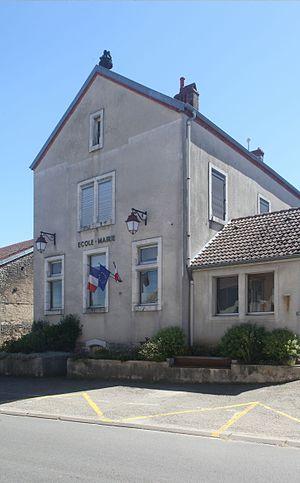
Mairie de Pagney (Jura).
Pagney est une commune française située dans le département du Jura, en région Bourgogne-Franche-Comté.